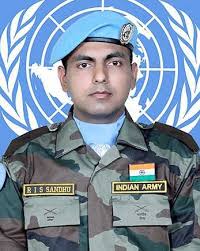
Label: Rs-24